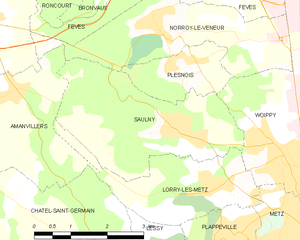
Saulny est une commune française située dans le département de la Moselle, en région Grand Est.